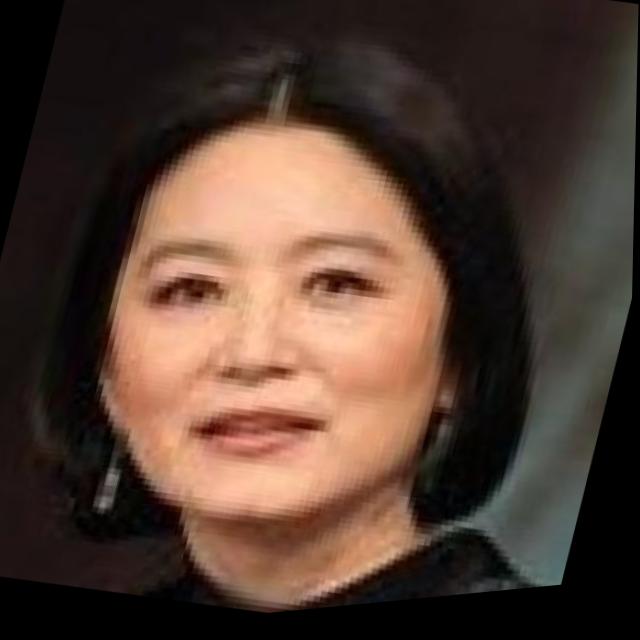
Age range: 45-64